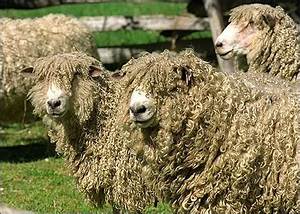
Label: pecora